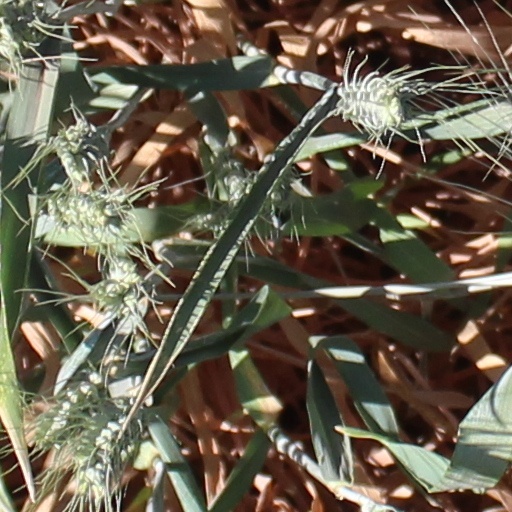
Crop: wheat